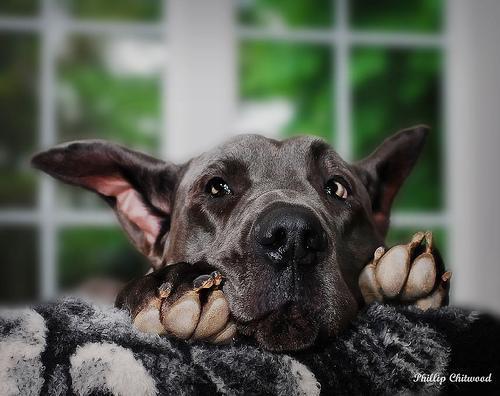
Great_Dane